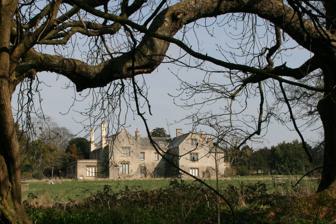
Building: Poundisford Park
Country: United Kingdom
Year built: 1550
Poundisford Park Poundisford Lodge Location within Somerset General information Town or city Pitminster Country England Coordinates 50°58′34″N 3°06′29″W / 50.9760°N 3.1081°W / 50.9760; -3.1081 Construction started 1546 Completed c1550 Client William Hill Poundisford Park north of Pitminster , Somerset , England is an English country house that typifies progressive housebuilding on the part of the West Country gentry in the mid-16th century. The main house was built for William Hill around 1550 and has been designated as a Grade I listed building . In addition to several buildings the park contains formal gardens which were originally laid out in the 17th century set within a medieval deer park . History Poundisford was an appendage of the episcopal Taunton Deane estate, belonging to the Bishop of Winchester . The enclosure of the park is variously attributed to Bishop Henry de Blois (died 1171) or Bishop Peter des Roches (died 1238). In 1534 the park was divided into two by Bishop Stephen Gardiner . The northern section of the park, including the original lodge, was leased to Roger Hill, whose son rebuilt the lodge. The southern area, as yet without a house, was leased to John Soper, who sold it to Hill's son, William, who built the present Poundisford Park shortly after his return to England. The entrance front is an outstanding example of the approach towards symmetry of the English country house from its former expression of the hierarchy of its interior spaces. At Poundisford the great hall rises in the traditional way through two storeys and occupies its traditional place in the central bar of the H-plan. Its entrance porch rises through the facade to a gable that is matched on the opposite side with an oriel similarly rising through both floors to a matching gable. A central gable in the recessed central bay reinforces the symmetry of the entrance front. The two linked properties were passed down in the Hill family until the late 17th century, when the Lodge passed out of the family by marriage. In 1673 the Park was inherited by Sir Roger Hill , who already owned Denham Place in Buckinghamshire . In 1704 he sold the Park to Dr Simon Welman, a retired physician who died in 1708, although before he died Welman also bought the Lodge, reuniting the two parts of the estate. When Welman died the Park passed to his elder son, Simon, and the Lodge to his younger son, Thomas. The park was held by Simon Welman's descendants until 1869, when it was sold to the Helyers who owned the Lodge, once again reuniting the two parts. The combined estate then remained intact until 1928, when the Park was sold to Arthur Vivian-Neal. Vivian-Neal, a JP and alderman, and a keen antiquarian and archaeologist, paid £10,000 for the estate in 1928 and spent even more repairing and modernising the property, employing Anthony Methuen as the architect. The Vivian-Neals lived at Poundisford until 1994, when it was offered for sale at £600,000. Poundisford Park The three-storey house was extended with a dining room added to the northeast of the original house in 1692. In 1717 a stable, coach house and barn were added, with the service wing to the southeast of the main block being added between 1717 and 1823. The house is approximately H-shaped with entrances placed to the north and south. The design of the house was influenced by Barrington Court , often dated 1514, Nicholas Cooper suggests that it actually postdates Poundisford by a few years. Poundisford Lodge The Lodge, which predates the Park, is around 550 metres (1,804.5 ft) north of the main house. The two-storey building is U-shaped, with the hall range extending from north to south and lateral wings extending to the north-west and south-west. The lodge contains two fine late 16th century plasterwork barrel vaulted bedrooms and extensive decorative wainscoting. It has been designated a Grade II* listed building. Grounds The total site covers around 180 hectares (444.8 acres) including 2 hectares (4.9 acres) of gardens and pleasure grounds, and 178 hectares (440 acres) which were enclosed within the medieval park pale, which formed an elliptical shape, of which 40 hectares (99 acres) remains as parkland today. The park pale was a barrier to contain deer made of an earthen bank from 4 metres (13.1 ft) to 7 metres (23.0 ft) wide and up to 2 metres (6.6 ft) high. They have been designated Grade II on the Historic England National Register of Historic Parks and Gardens . The Poundisford Park Pale, which has been designated as an Ancient monument is included on the Heritage at Risk Register due to scrub and tree growth. See also List of Grade I listed buildings in Taunton Deane Notes